Toptani family

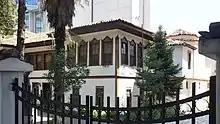
Abedin Toptani's serail in Tirana

The Toptani were a leading noble family in central Albania at the beginning of the 20th century. They belonged to a small number of noble families appointed by the Ottomans who used local chieftains to control Ottoman Albania more easily. Essad Pasha Toptani, a family patriarch, claimed that the family descended from the Thopia family. According to some sources, the name is derived from the word "top," which means cannon, as the family owned a cannon at a time when artillery was rare.